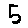
Label: 5